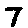
Label: 7